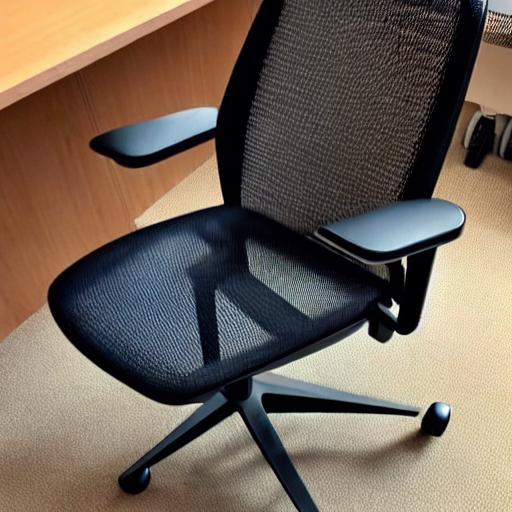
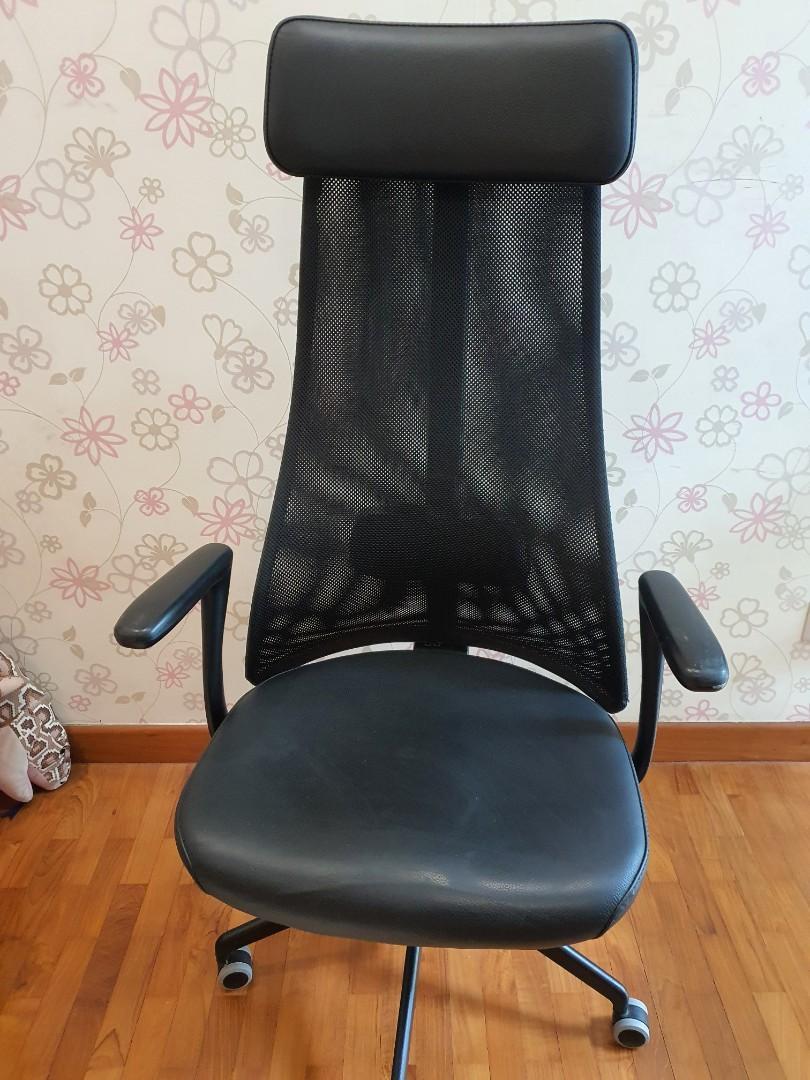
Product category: items_chair
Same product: no